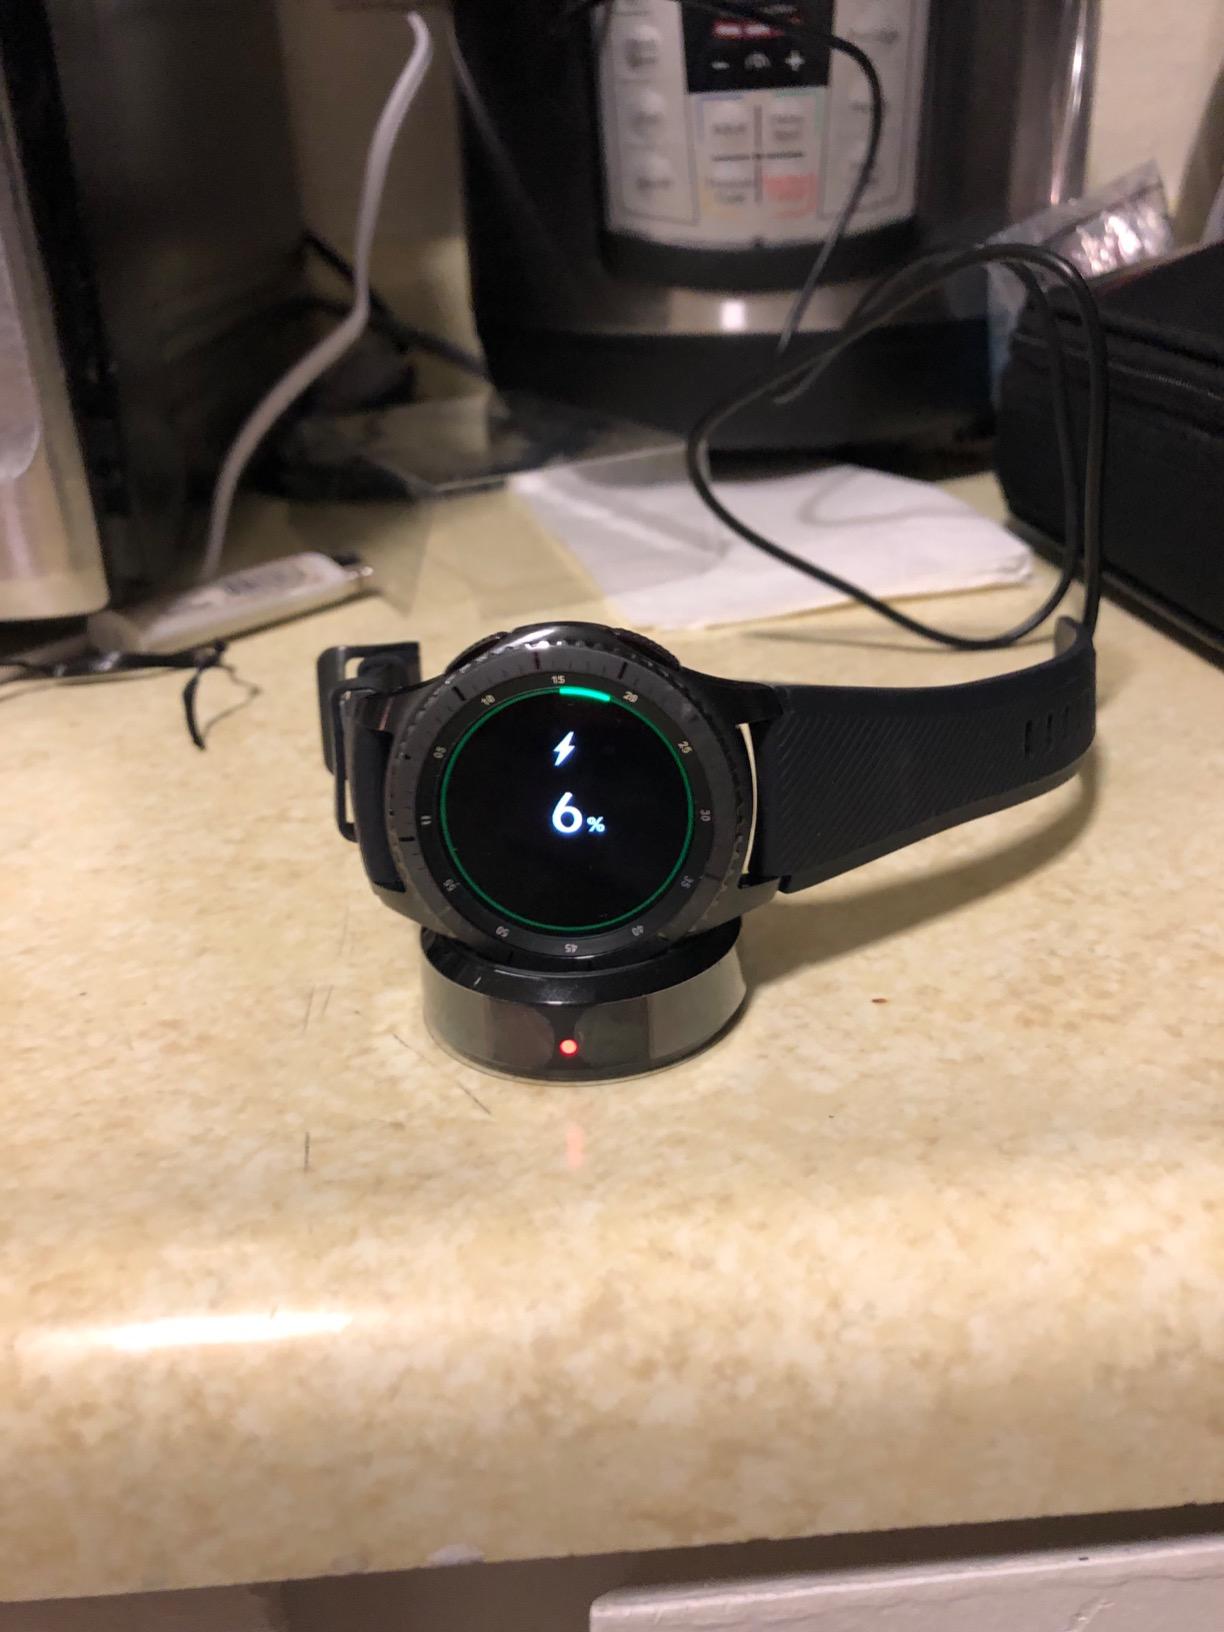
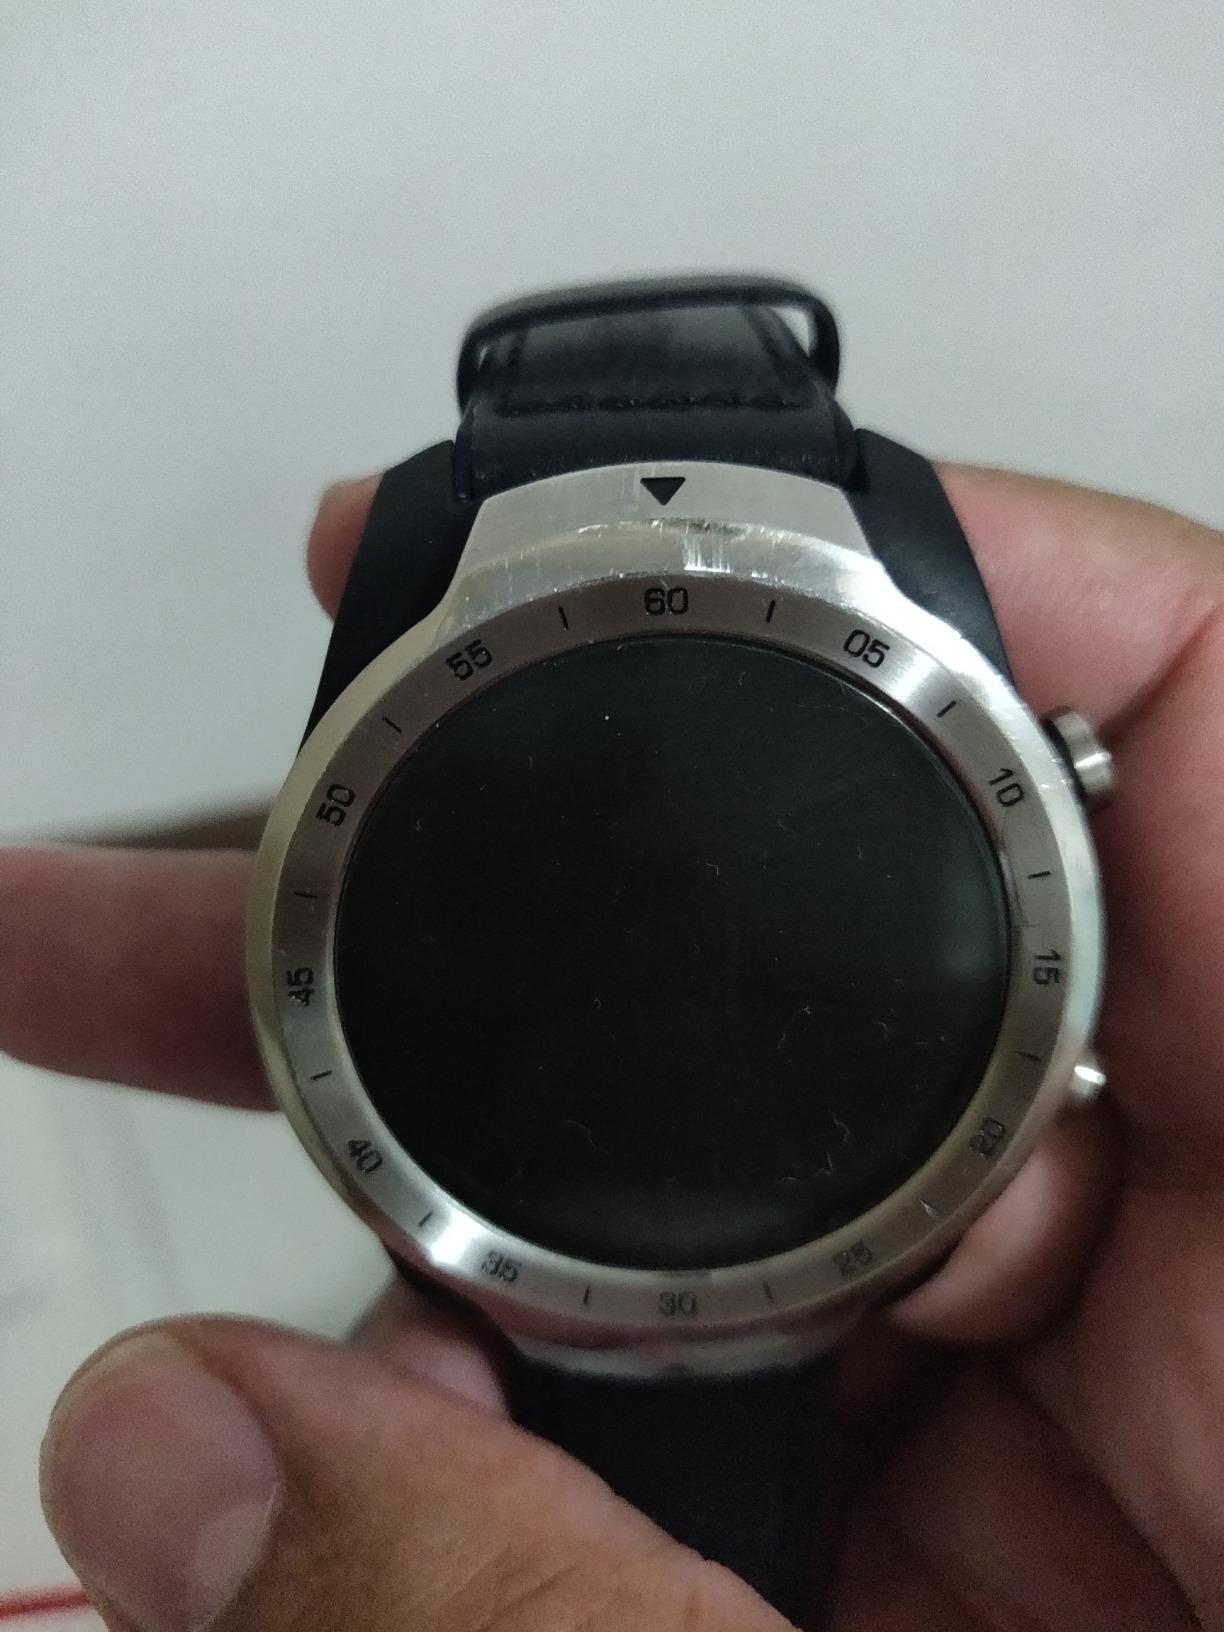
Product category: smartwatch
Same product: no